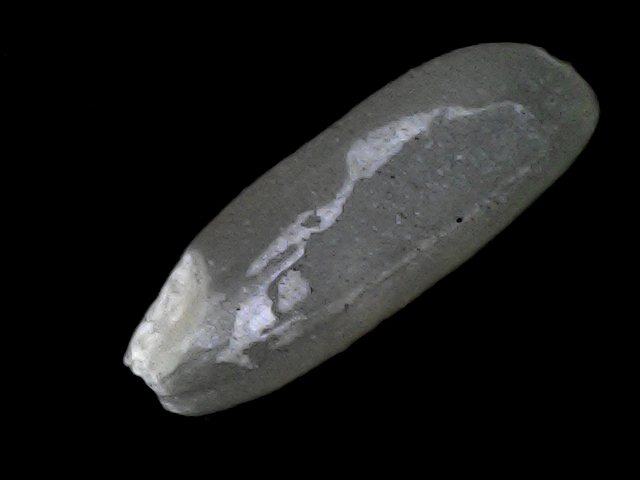
Rice variety: BD56